Mugambwa Sseruwagi

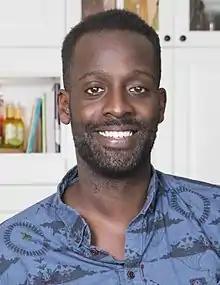
Mugambwa Sseruwagi

Mugambwa "Mogge" Sseruwagi (born 17 May 1978, in Kenya) is a Kenyan-Swedish actor/musician/television presenter. He appeared in the soap opera "Tre Kronor". As an artist, he is known as Masayah and has released two records. In 2006, he became a presenter on the Swedish version of "Pop Idol", "Idol 2006". In January 2007, Sseruwagi was appointed "Best dressed man" by the Swedish "Elle" magazine. In the summer of that year, he co-hosted the radio show Sommartoppen alongside Ayesha Quraishi.